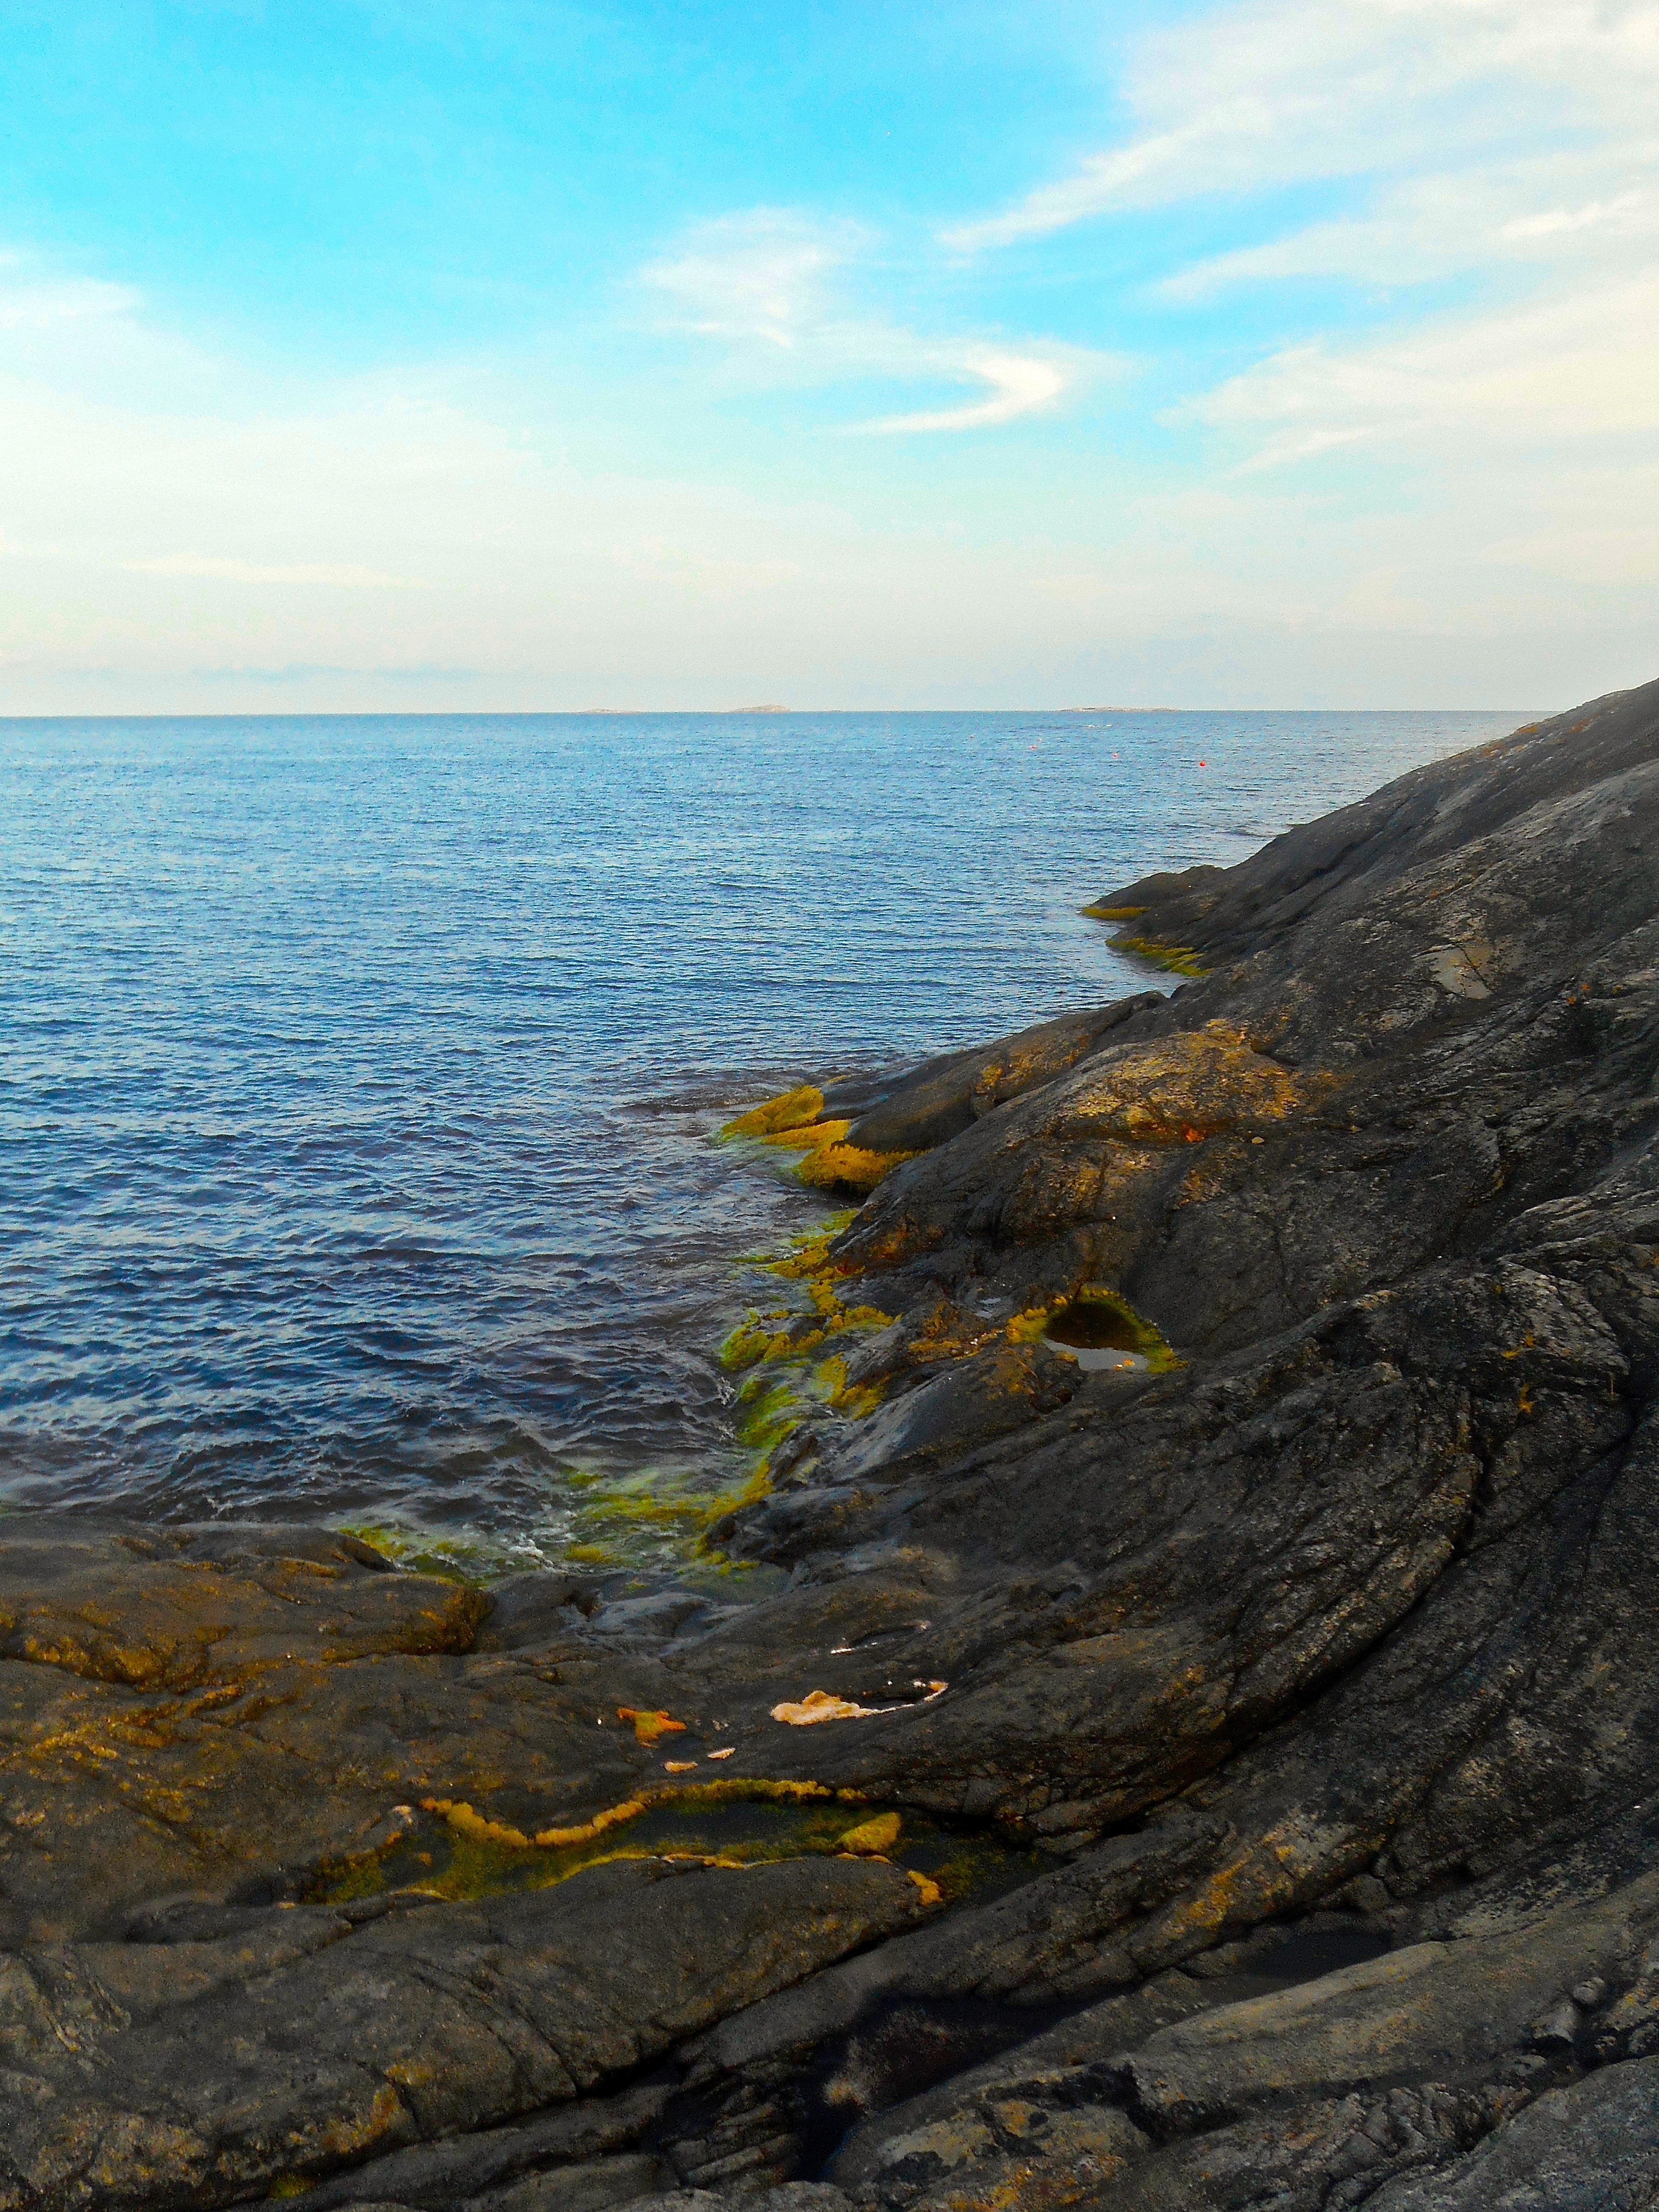
beach, landscape, sea, coast, water, nature, rock, ocean, horizon, cloud, sunrise, sunset, morning, shore, wave, cliff, dusk, bay, seashore, terrain, material, body of water, archipelago, cape, n ttar